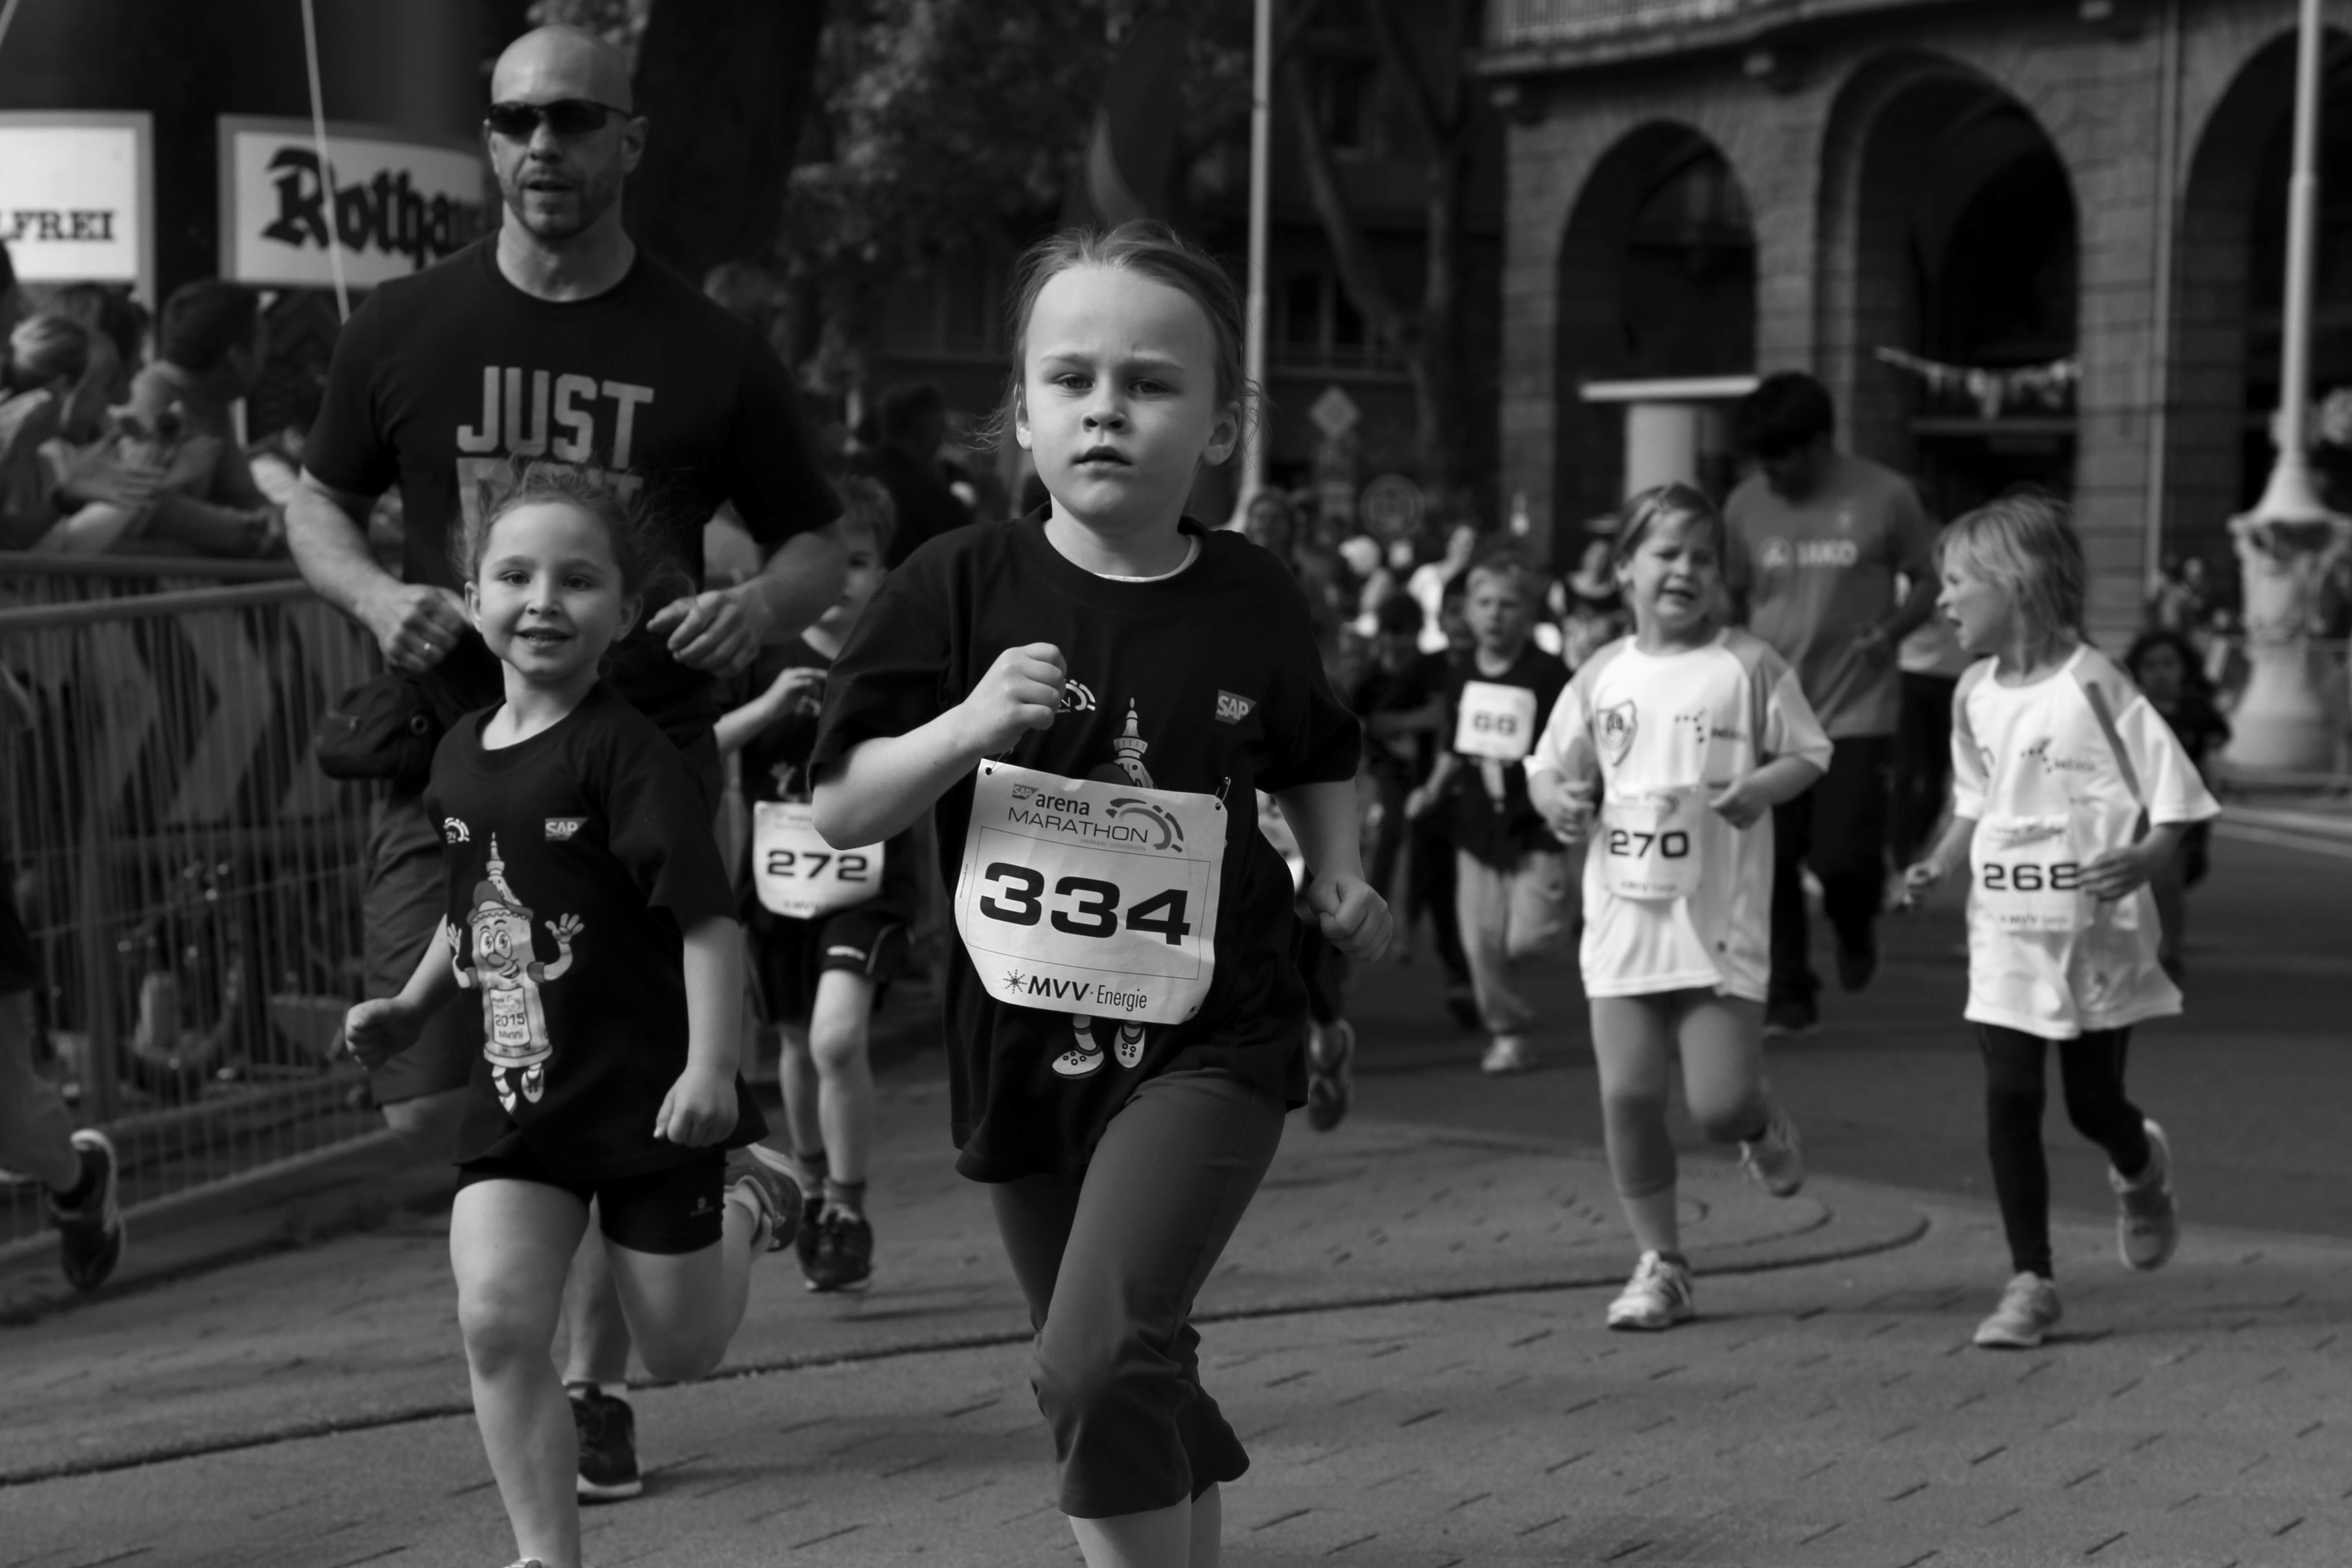
outdoor, person, black and white, people, sport, running, run, crowd, recreation, runner, exercise, monochrome, bw, blackandwhite, race, competition, blackwhite, marathon, sports, photograph, germany, deutschland, alemania, allemagne, sw, schwarzweiss, runners, schwarzweis, badenwrttemberg, rosengarten, rennen, endurance, streetscene, athletics, germania, leute, strassenszene, personen, lufer, canoneos5dmarkiii, platz, mannheim, kurpfalz, badenwurtemberg, schwarzweissfotografie, publicplace, ffentlicher, laufen, streetphotograhpy, bambini, gruppenfoto, wasserturm, sap, mvv, wettbewerb, minimarathon, augustaanlage, kidsrun, kindersport, kinderrennen, schwarzweif, saparenamarathon, saparenamarathon2015, physical exercise, monochrome photography, outdoor recreation, human action, individual sports, long distance running